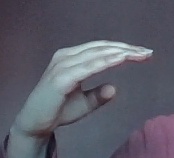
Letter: jeem